Karen Gillan

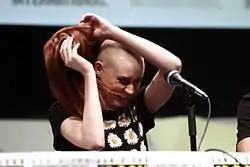
Gillan at San Diego Comic-Con promoting "Guardians of the Galaxy" in 2013. For her breakthrough role of Nebula, she shaved her head.

In November 2013, Gillan appeared on Broadway in a play called "Time to Act", one of the plays included in "The 24 Hour Plays on Broadway" to benefit the non-profit Urban Arts Partnership. She was also cast in the third season of "A Touch of Cloth," which was co-created by Charlie Brooker. Gillan joined the regular cast of Adult Swim's "" for the show's third season in 2013. She moved to the United States in 2013 and landed her first leading Hollywood role in the supernatural horror movie "Oculus". It was filmed in Alabama and premiered at the 2013 Toronto International Film Festival to critical success. Brian Tallerico writing for "RogerEbert.com" believed the film was effective "thanks largely to a game performance from Gillan. She renders Kaylie as a driven woman on the edge of sanity herself." She earned a Fright Meter Award nomination for Best Actress.